Semen analysis

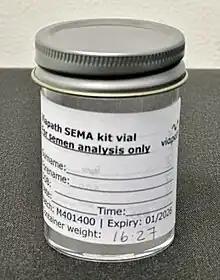
Pre-weighted container for semen analysis

Volume can be determined by measuring the weight of the sample container, knowing the mass of the empty container. Sperm count and morphology can be calculated by microscopy. Sperm count can also be estimated by kits that measure the amount of a sperm-associated protein, and are suitable for home use.